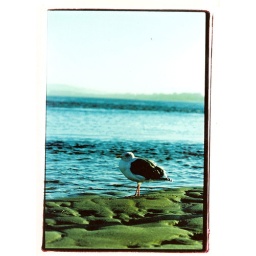
a bird on a beach in a town on a coast somewhere in the middle of wherever